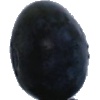
Label: Blueberry 1